Guilherme Costa (swimmer)

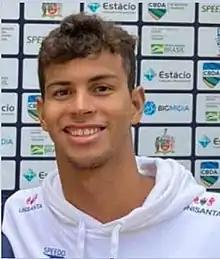
Guilherme Costa

Guilherme Pereira da Costa (born 1 October 1998) is a Brazilian swimmer. He is the 400m freestyle bronze medalist at the 2022 World Championships. At the Pan American Games, he was champion of the 400, 800 and 1500 metre freestyle. He is also currently the South American record holder in the 400, 800, and 1500 metre freestyle.